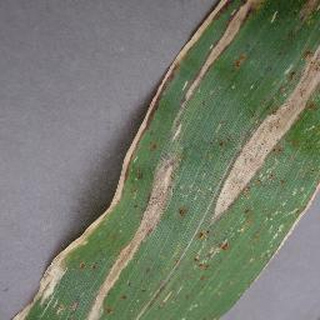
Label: corn_northern_leaf_blight